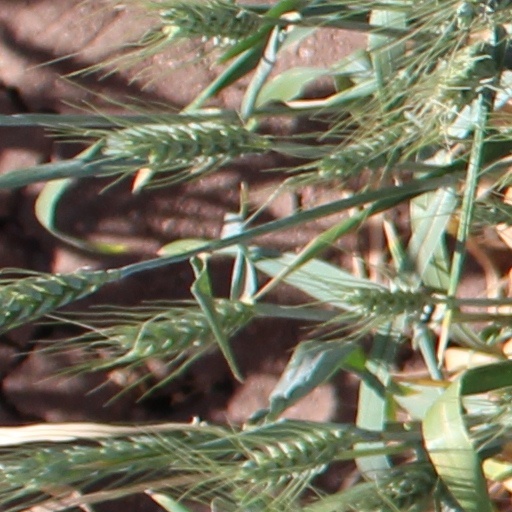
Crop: wheat